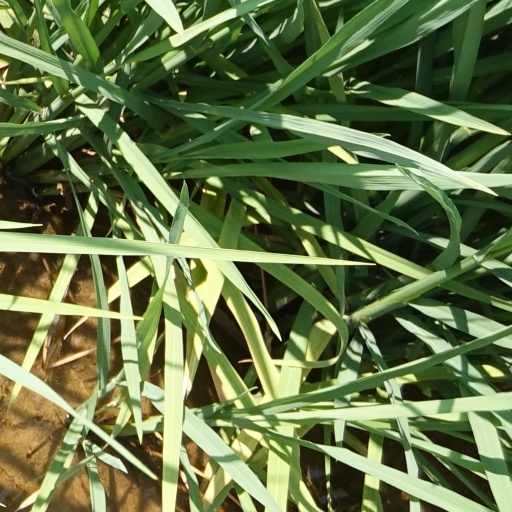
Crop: rice